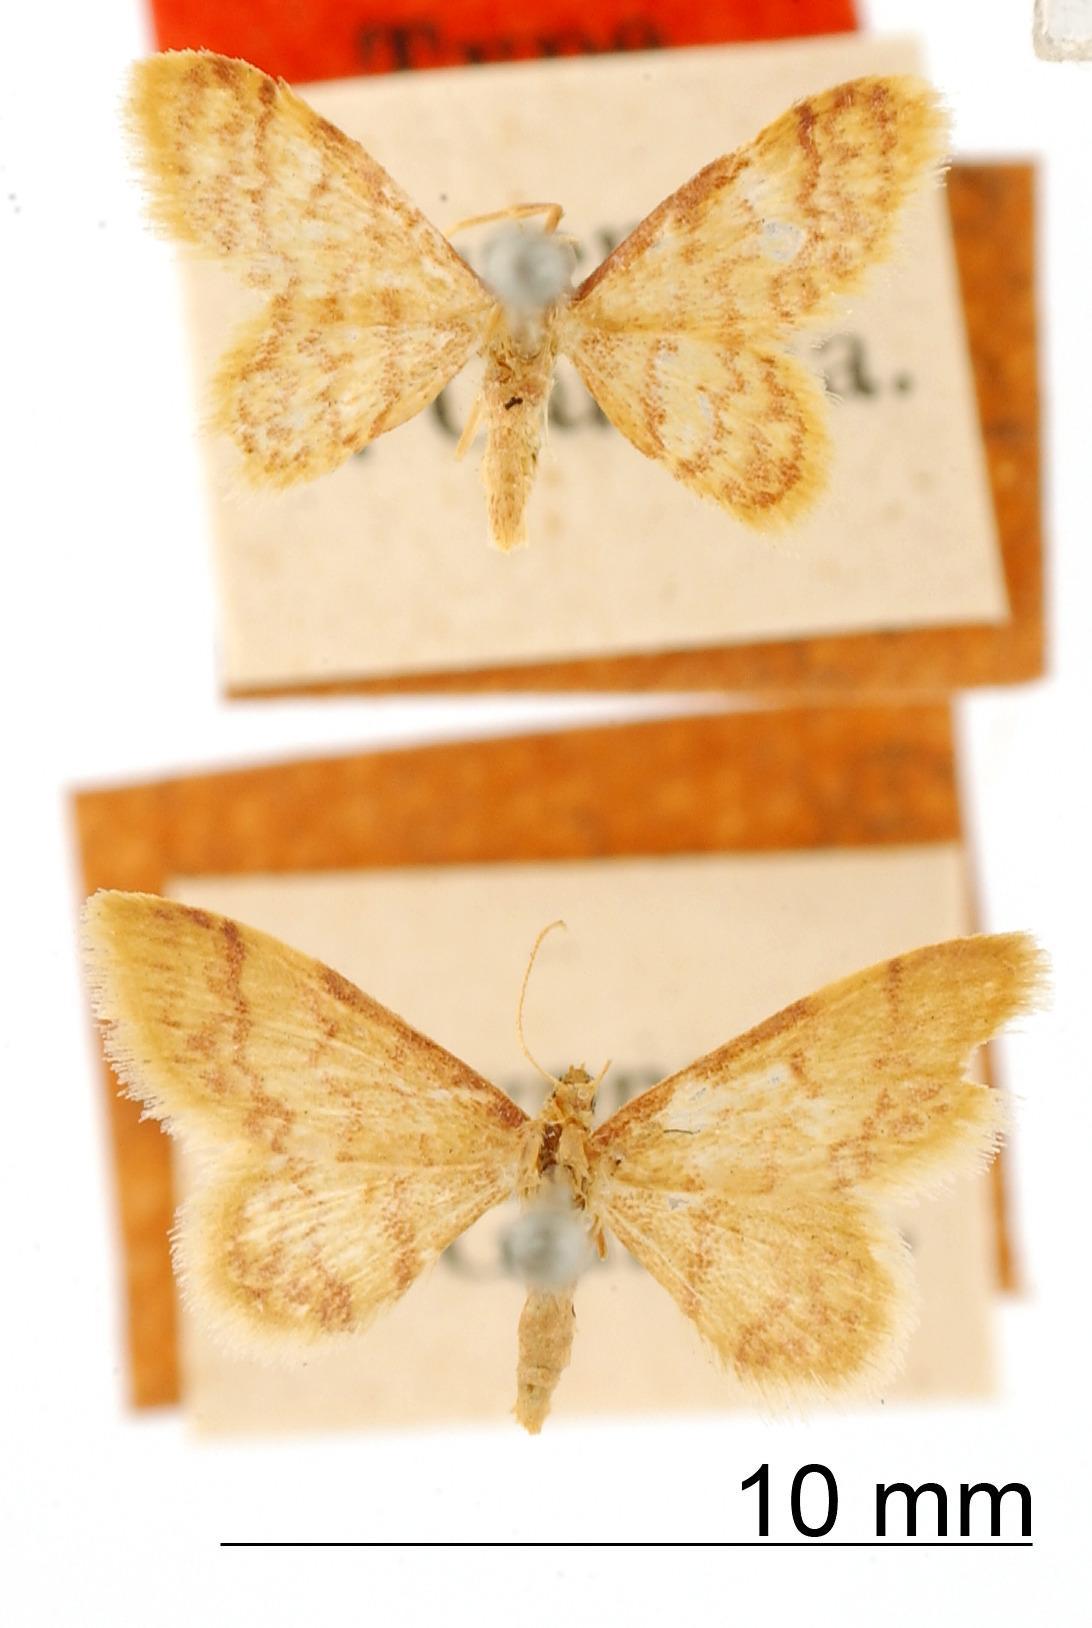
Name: Ptychopoda fissilinea
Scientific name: Ptychopoda fissilinea Warren, 1906
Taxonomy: Animalia, Arthropoda, Insecta, Lepidoptera, Geometridae, Sterrhinae
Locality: Cayenne, Unknown, French Guiana
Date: Feb 1904